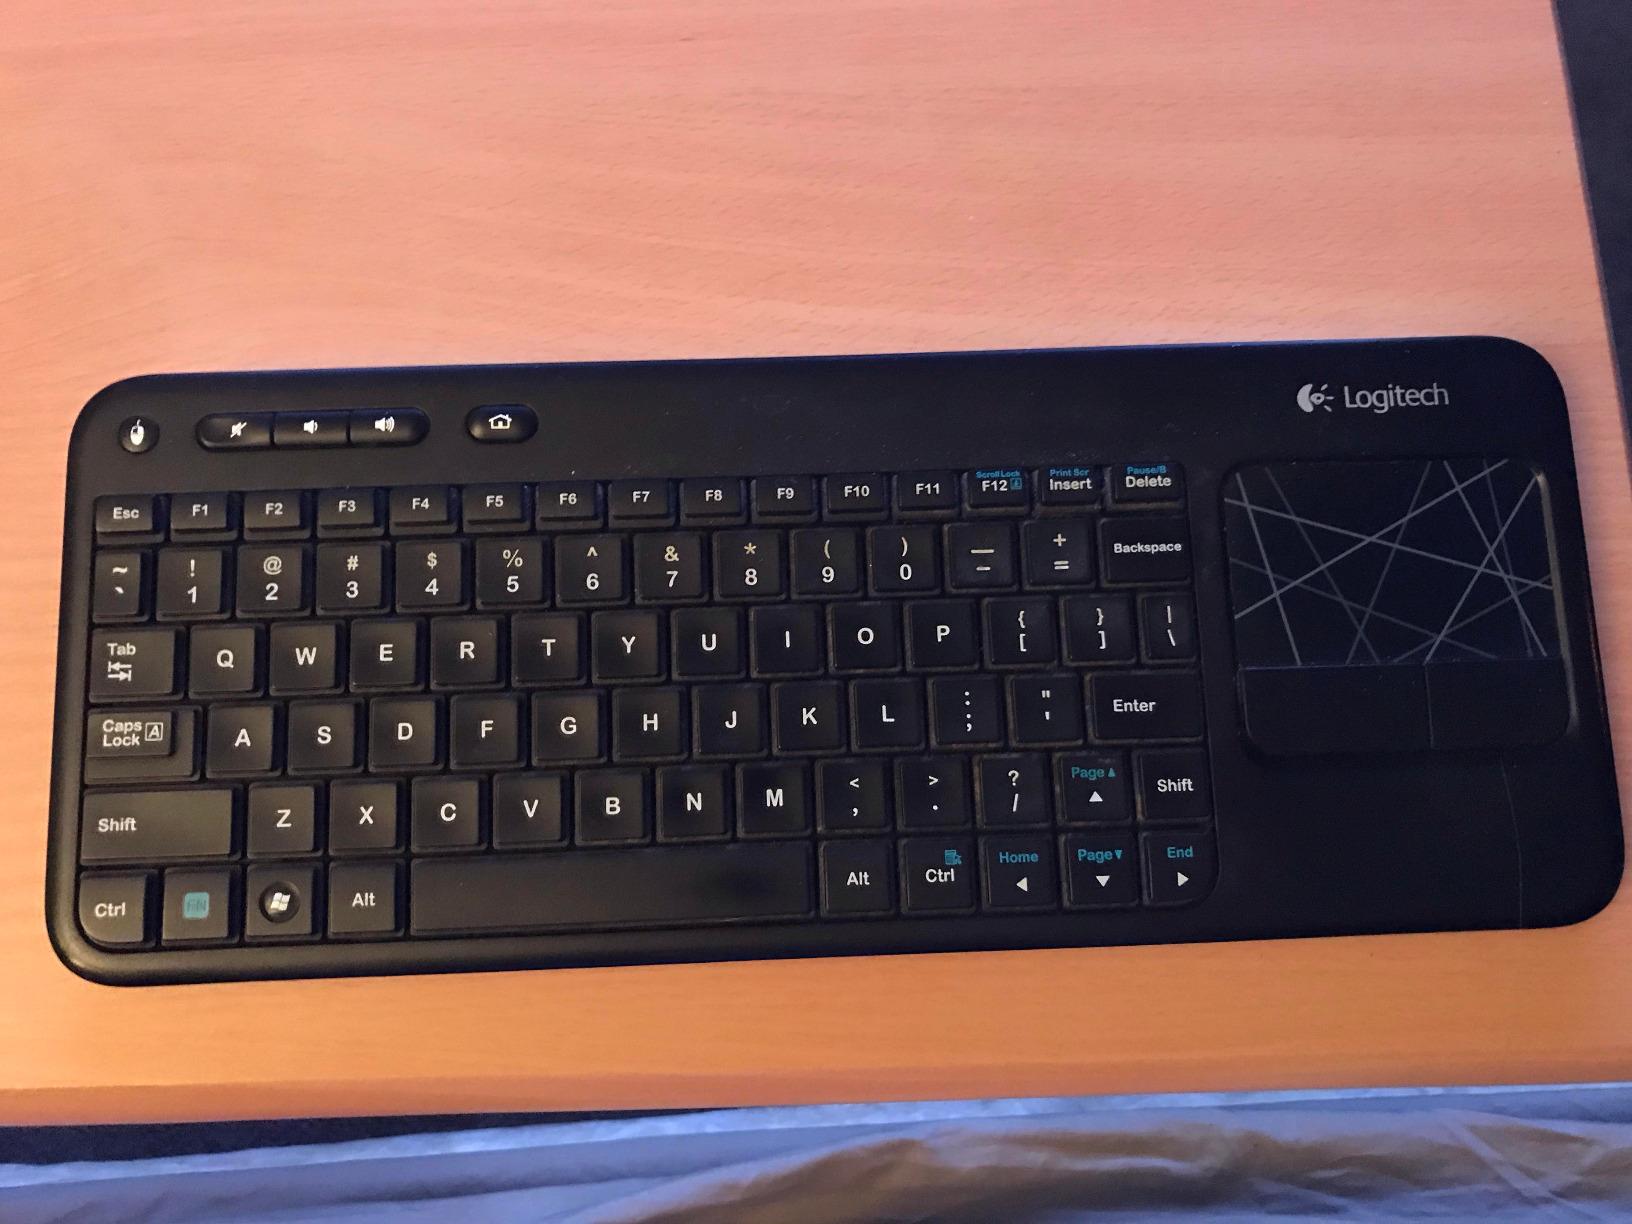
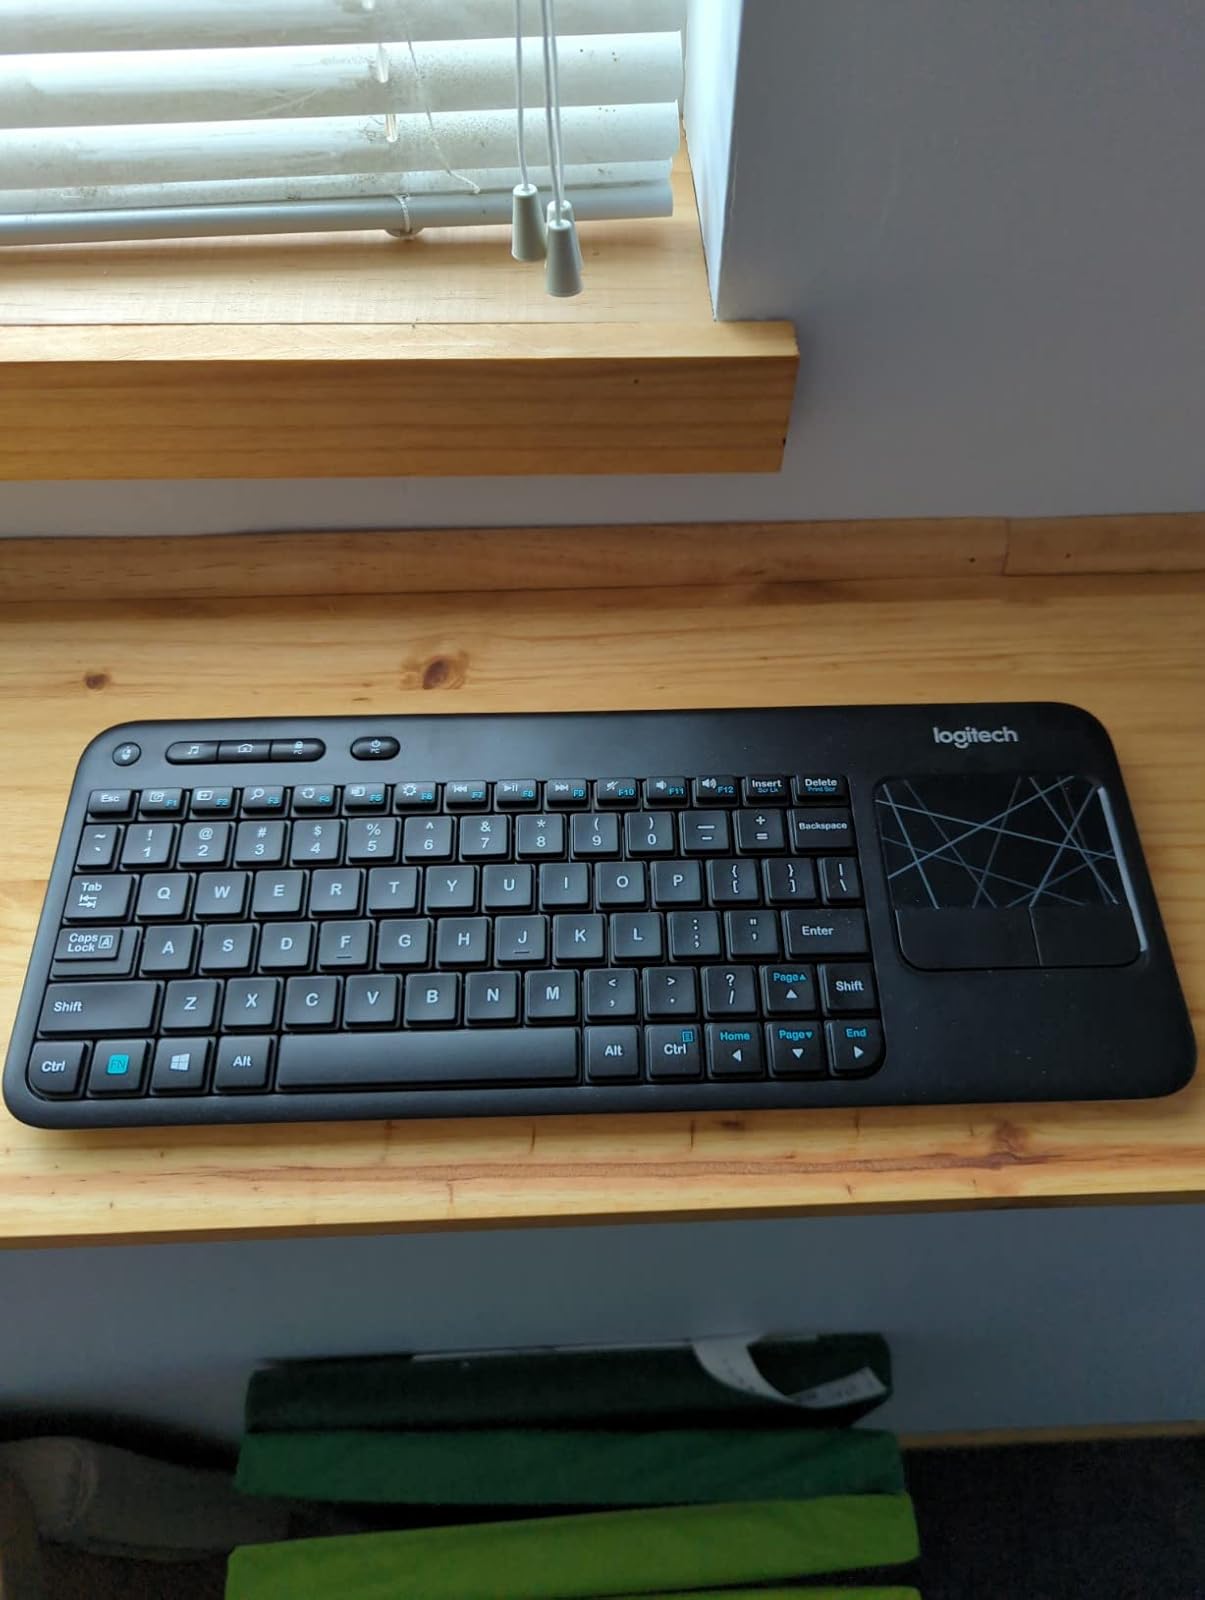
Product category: keyboard
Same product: yes